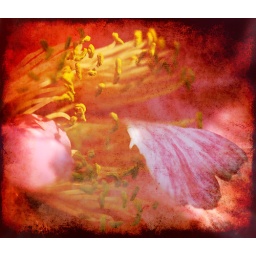
A swarm of flying ants and two butterflies in late winter